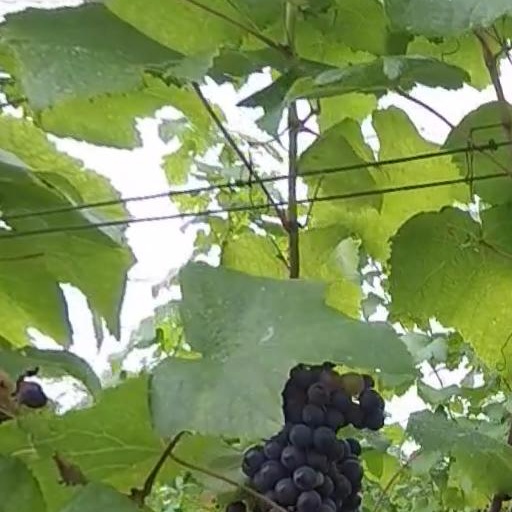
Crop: grape